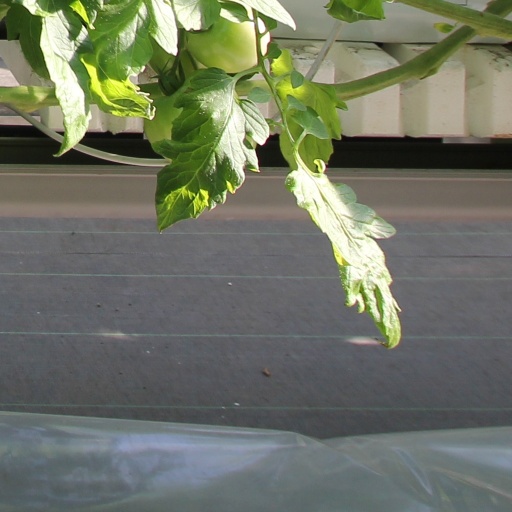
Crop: tomato